Feeding Britain in the Second World War

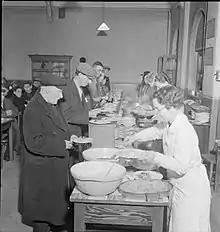
Serving food at a British Restaurant

In 1939, the full-time agricultural labour force of Britain consisted of 546,000 men and 55,000 women. Another 111,000 people were part-time agricultural workers. By June 1944, the male full-time labour force consisted of 522,000 men and 150,000 women, including Land Girls. Although the numbers of farm workers remained about the same, agriculture production and the demand for labour increased. During harvest time, a "'motley crew of soldiers, the publican, the postman', school-children and even townspeople worked in the fields."